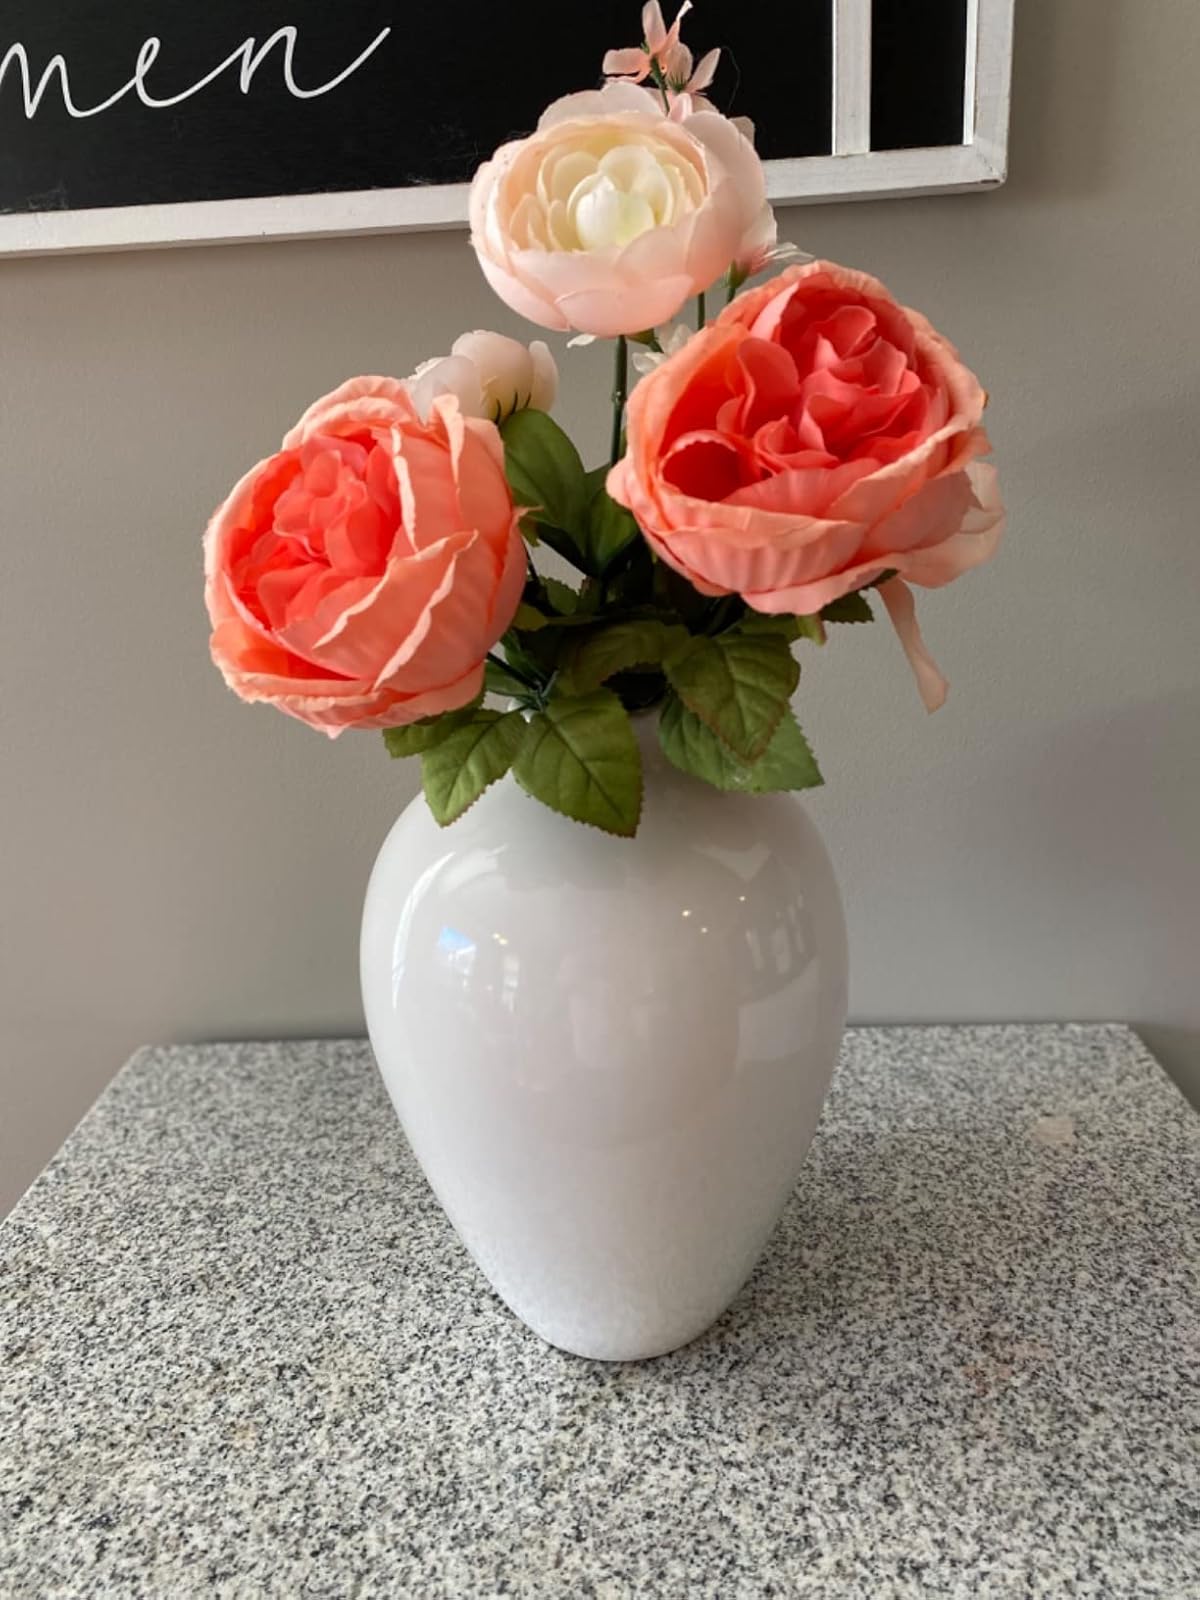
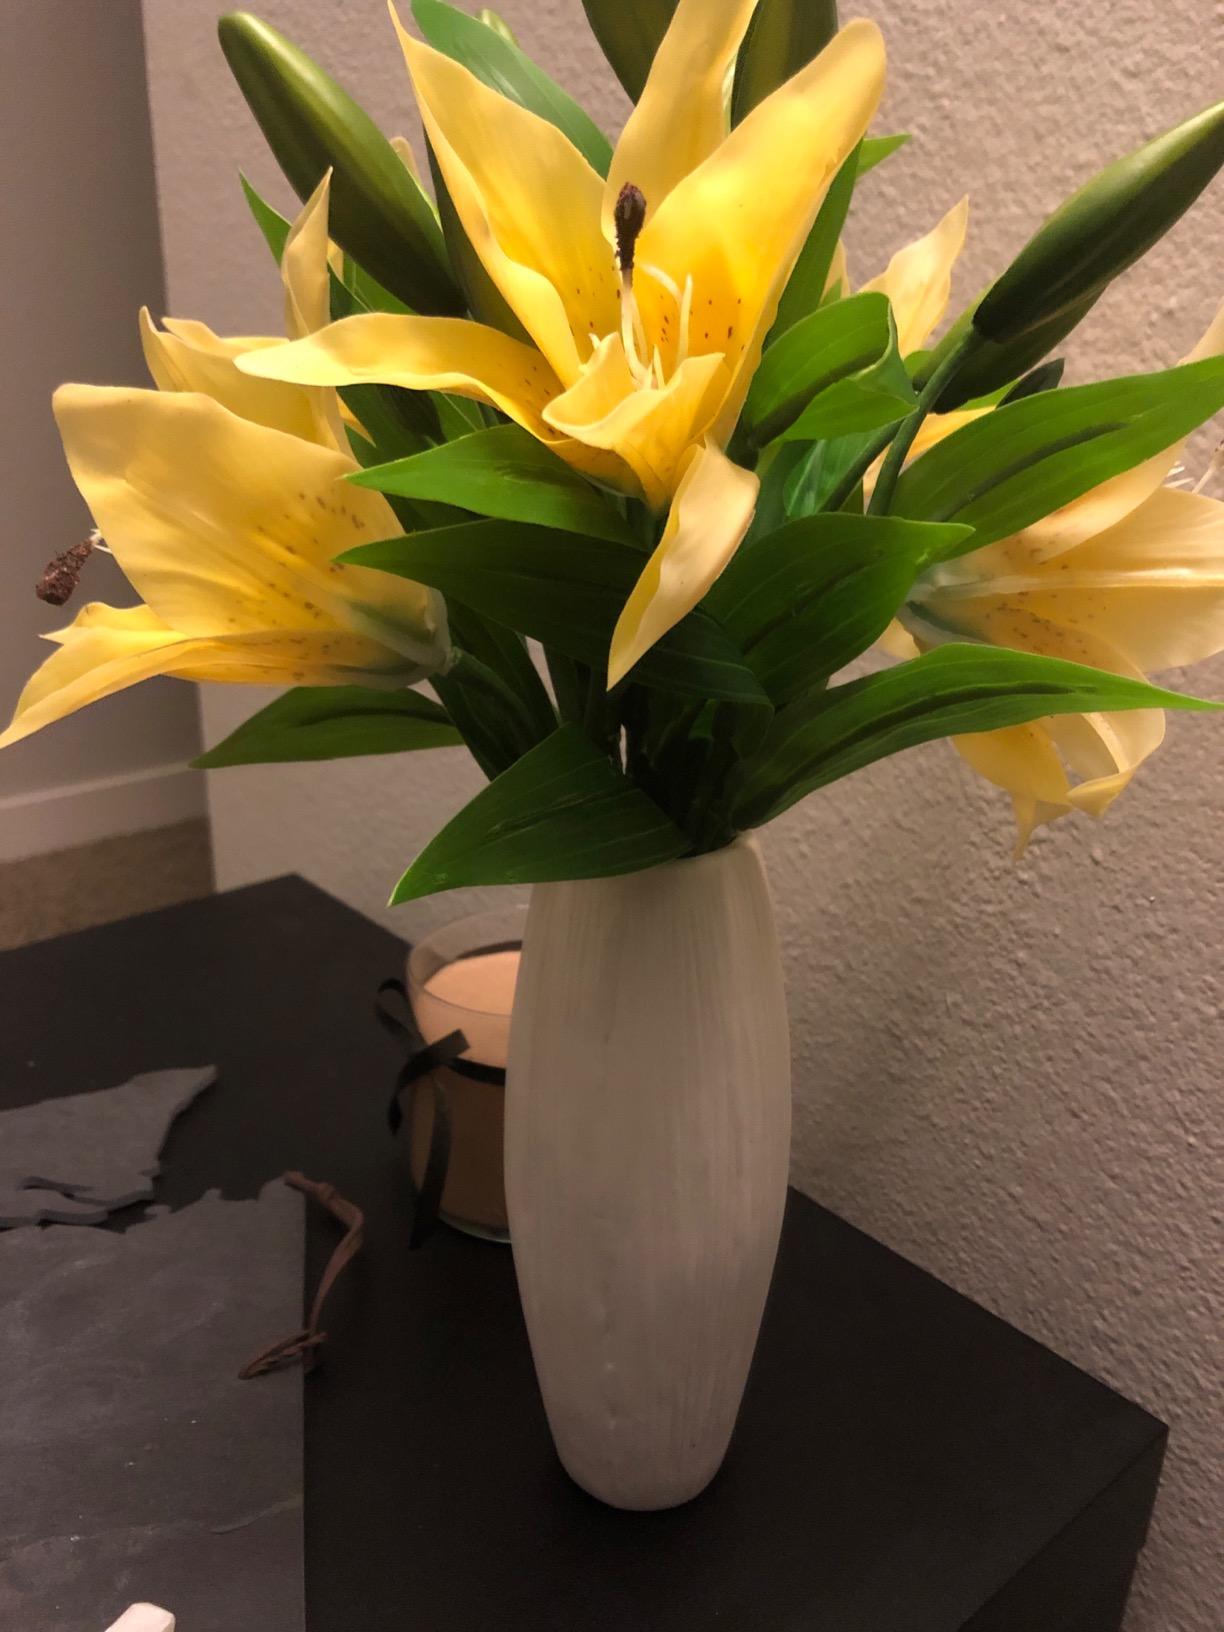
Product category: vase
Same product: no